Matt Hancock

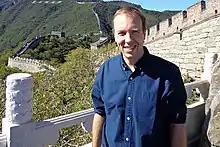
Hancock visiting China to promote co-operation on healthcare innovation

Hancock married Martha Hoyer Millar, an osteopath, in 2006. She is a granddaughter of the 1st Baron Inchyra. They have a daughter and two sons. In 2018 it was reported that Hancock did not allow his children to use social media. The family lived in Little Thurlow in his West Suffolk parliamentary constituency.